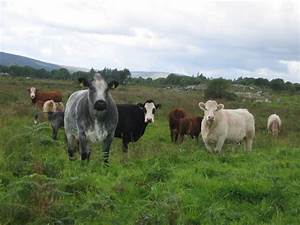
Label: mucca